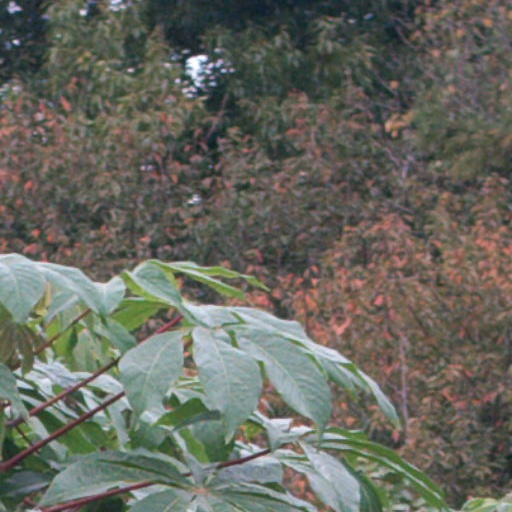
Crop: cassava